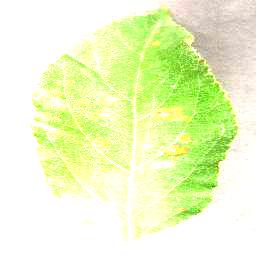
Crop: apple
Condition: cedar_rust